Morphological typology

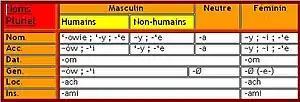
Polish noun declension collapses several factors into one ending: number (only plural is shown), gender, animacy, and case.

Morphemes in fusional languages are not readily distinguishable from the root or among themselves. Several grammatical bits of meaning may be fused into one affix. Morphemes may also be expressed by internal phonological changes in the root (i.e. morphophonology), such as consonant gradation and vowel gradation, or by suprasegmental features such as stress or tone, which are of course inseparable from the root.